Sedan High School

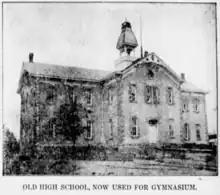
First Sedan High School building, used as gymnasium in 1923

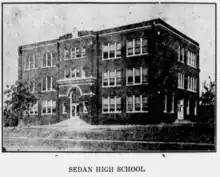
Sedan High School, 1923

Sedan High School graduated its first class of five students in 1889. In 1900, the hardwood floors of the first school building were replaced, and a new school building was built in 1904. The curriculum in 1902 for the "A Class" consisted of "Geometry, Physics, General History, Shakespeare, Cicero, Bookeeping, Shorthand, Commercial Law, Penmanship, Typewriting" during the first term, then "Geometry, Physics, Political Economy, Virgil, Bookeeping, Shorthand, Dictation, Penmanship, Typewriting" during the second term.